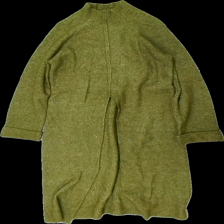
View: back
Type: Sweater
Category: Ladies
Brand: Not in the list
Brand text on label: Vero Moda
Colors: Green
Material: 69% acrylic, 31% polyester
Cut: Oversize, Long
Size: S
Season: All
Price range: 50-100
Recommended usage: Reuse